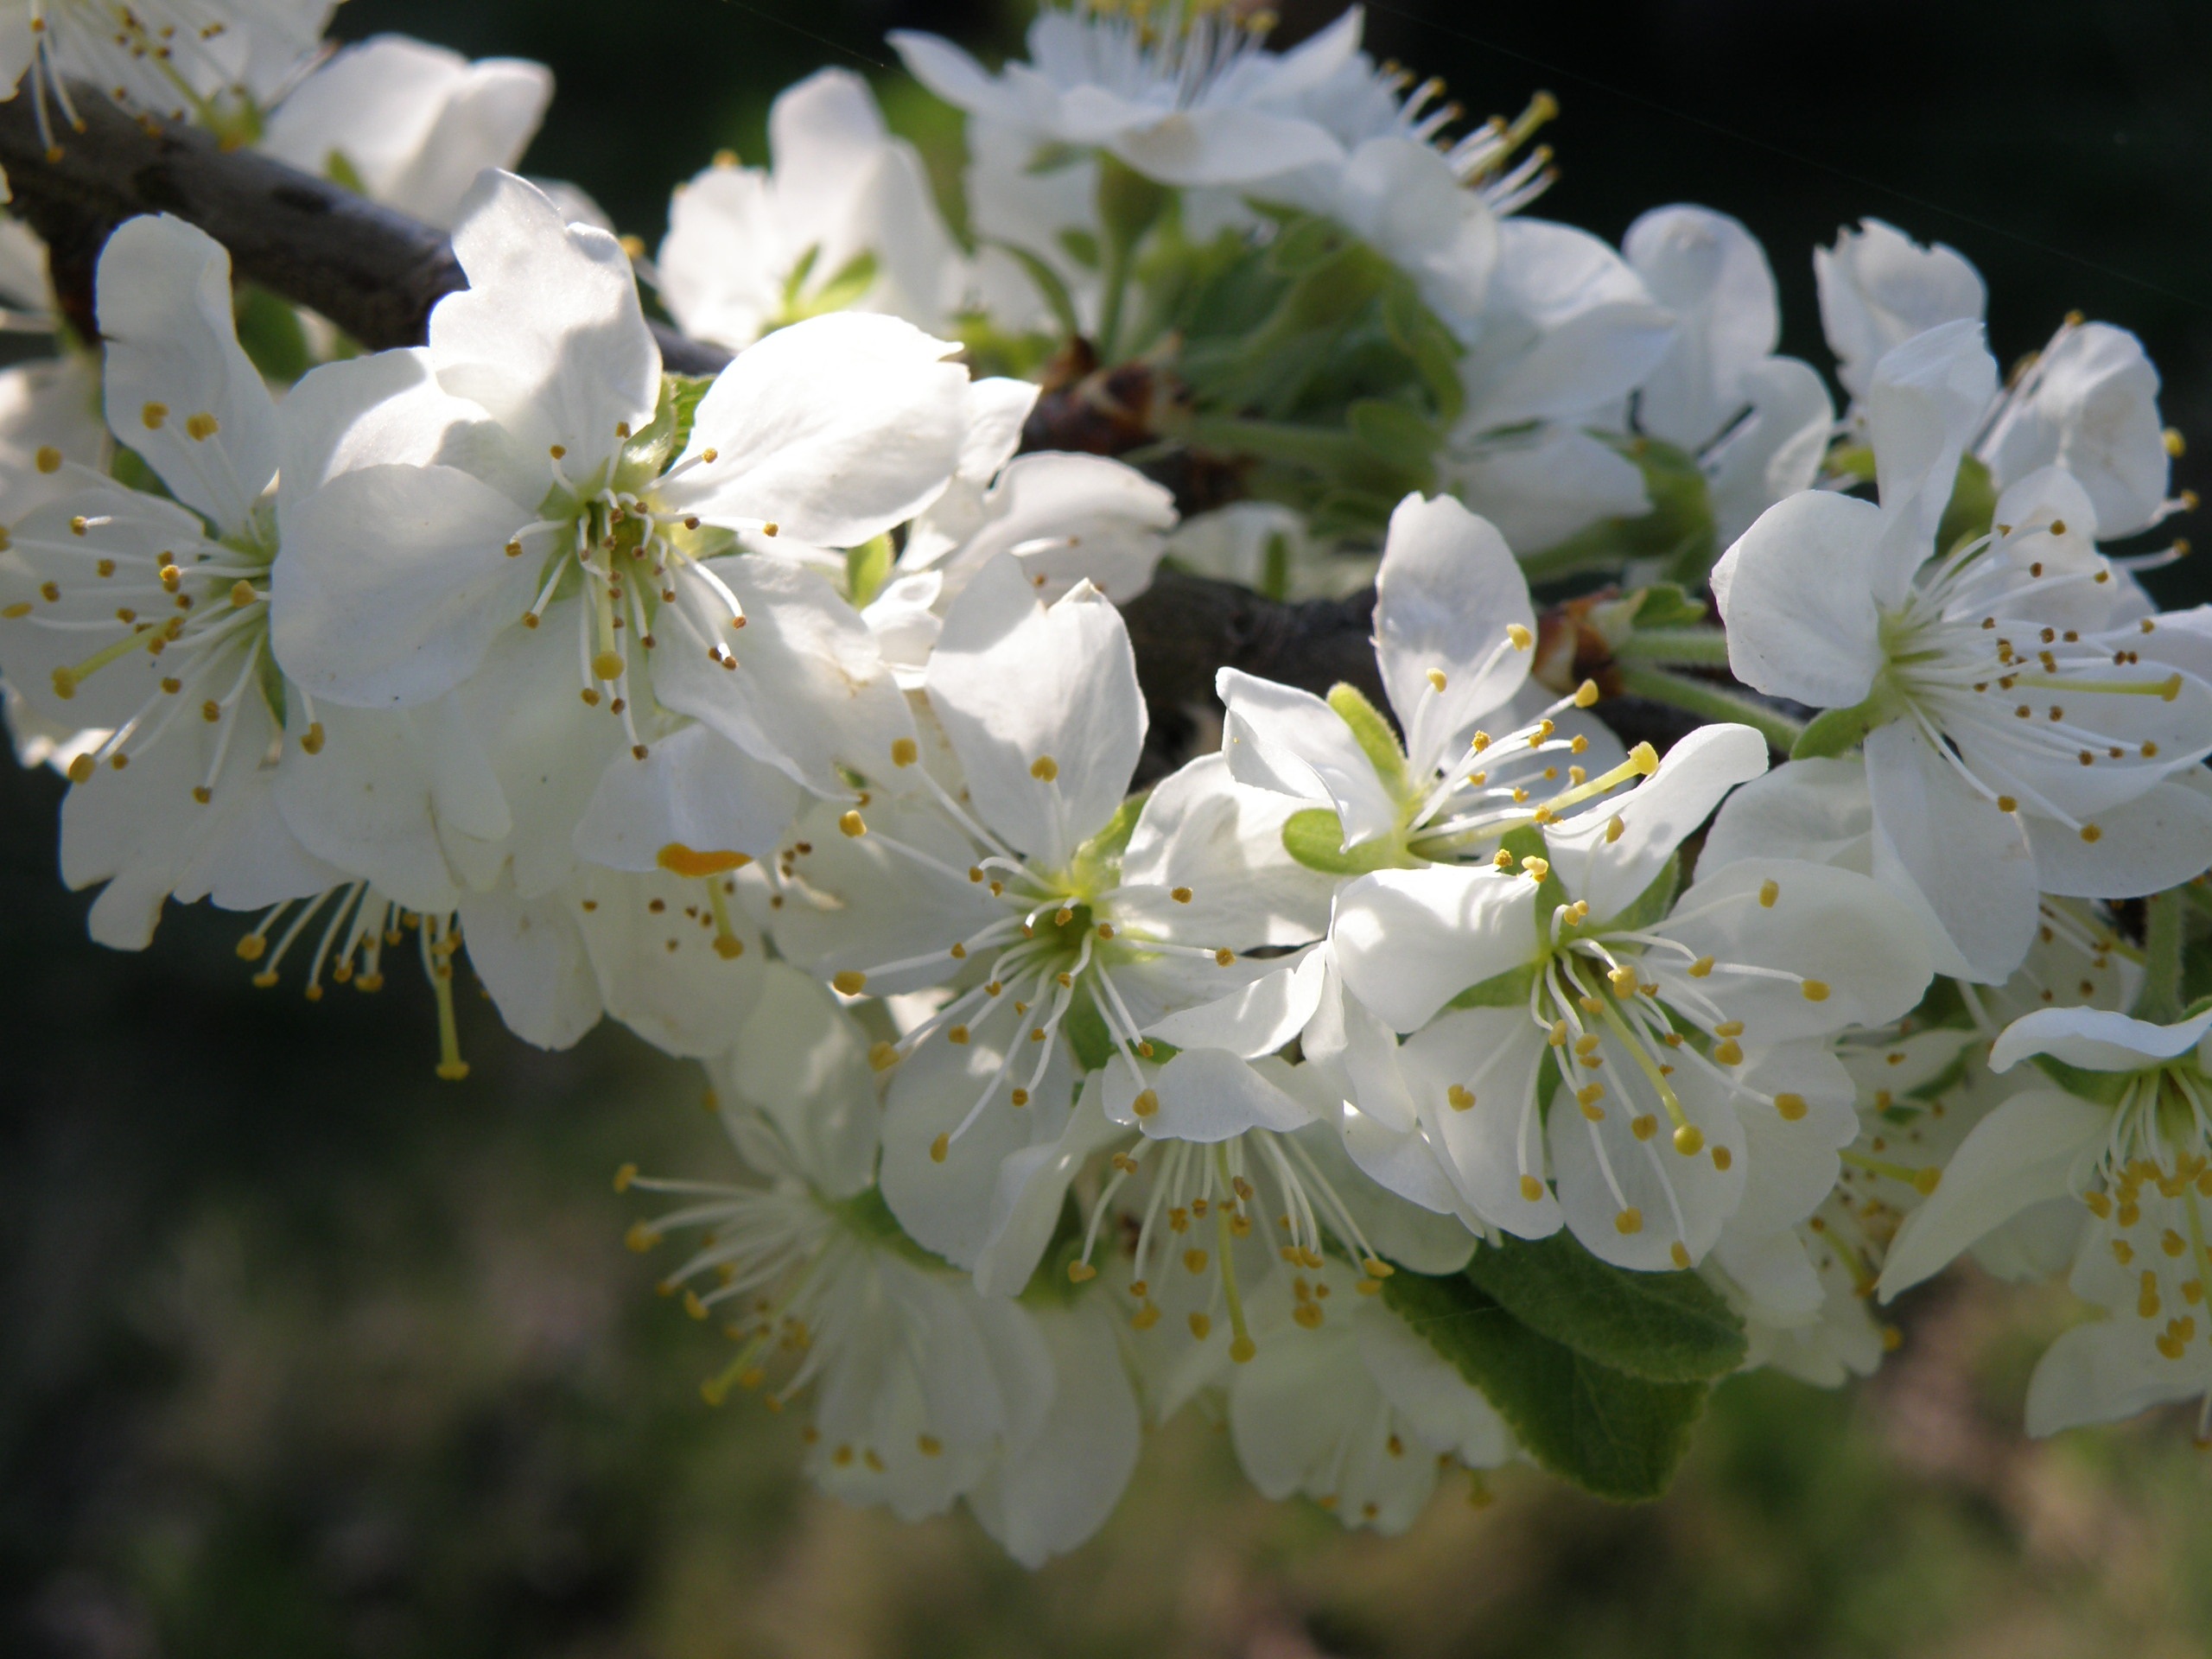
tree, nature, branch, blossom, plant, white, fruit, flower, food, spring, produce, botany, flora, cherry blossom, flowers, shrub, fruit tree, cherry, macro photography, flowering plant, rose family, woody plant, land plant